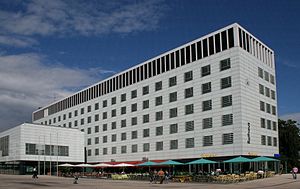
Lüdenscheid
Lüdenscheid er en by i Tyskland, nærmere bestemt i Nordrhein-Westfalen. I 2006 har byen 78.032 indbyggere, og et areal på 86,73 km².